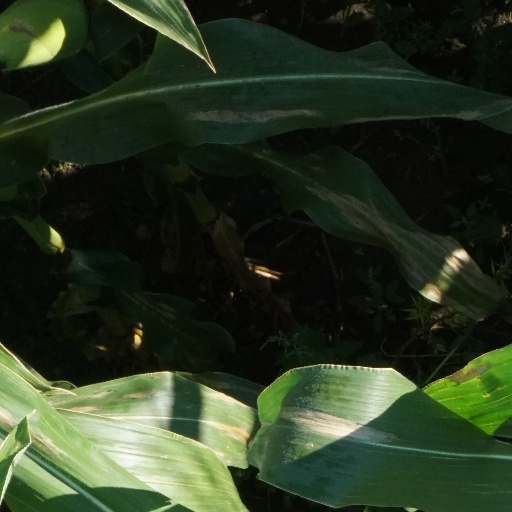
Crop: maize; corn